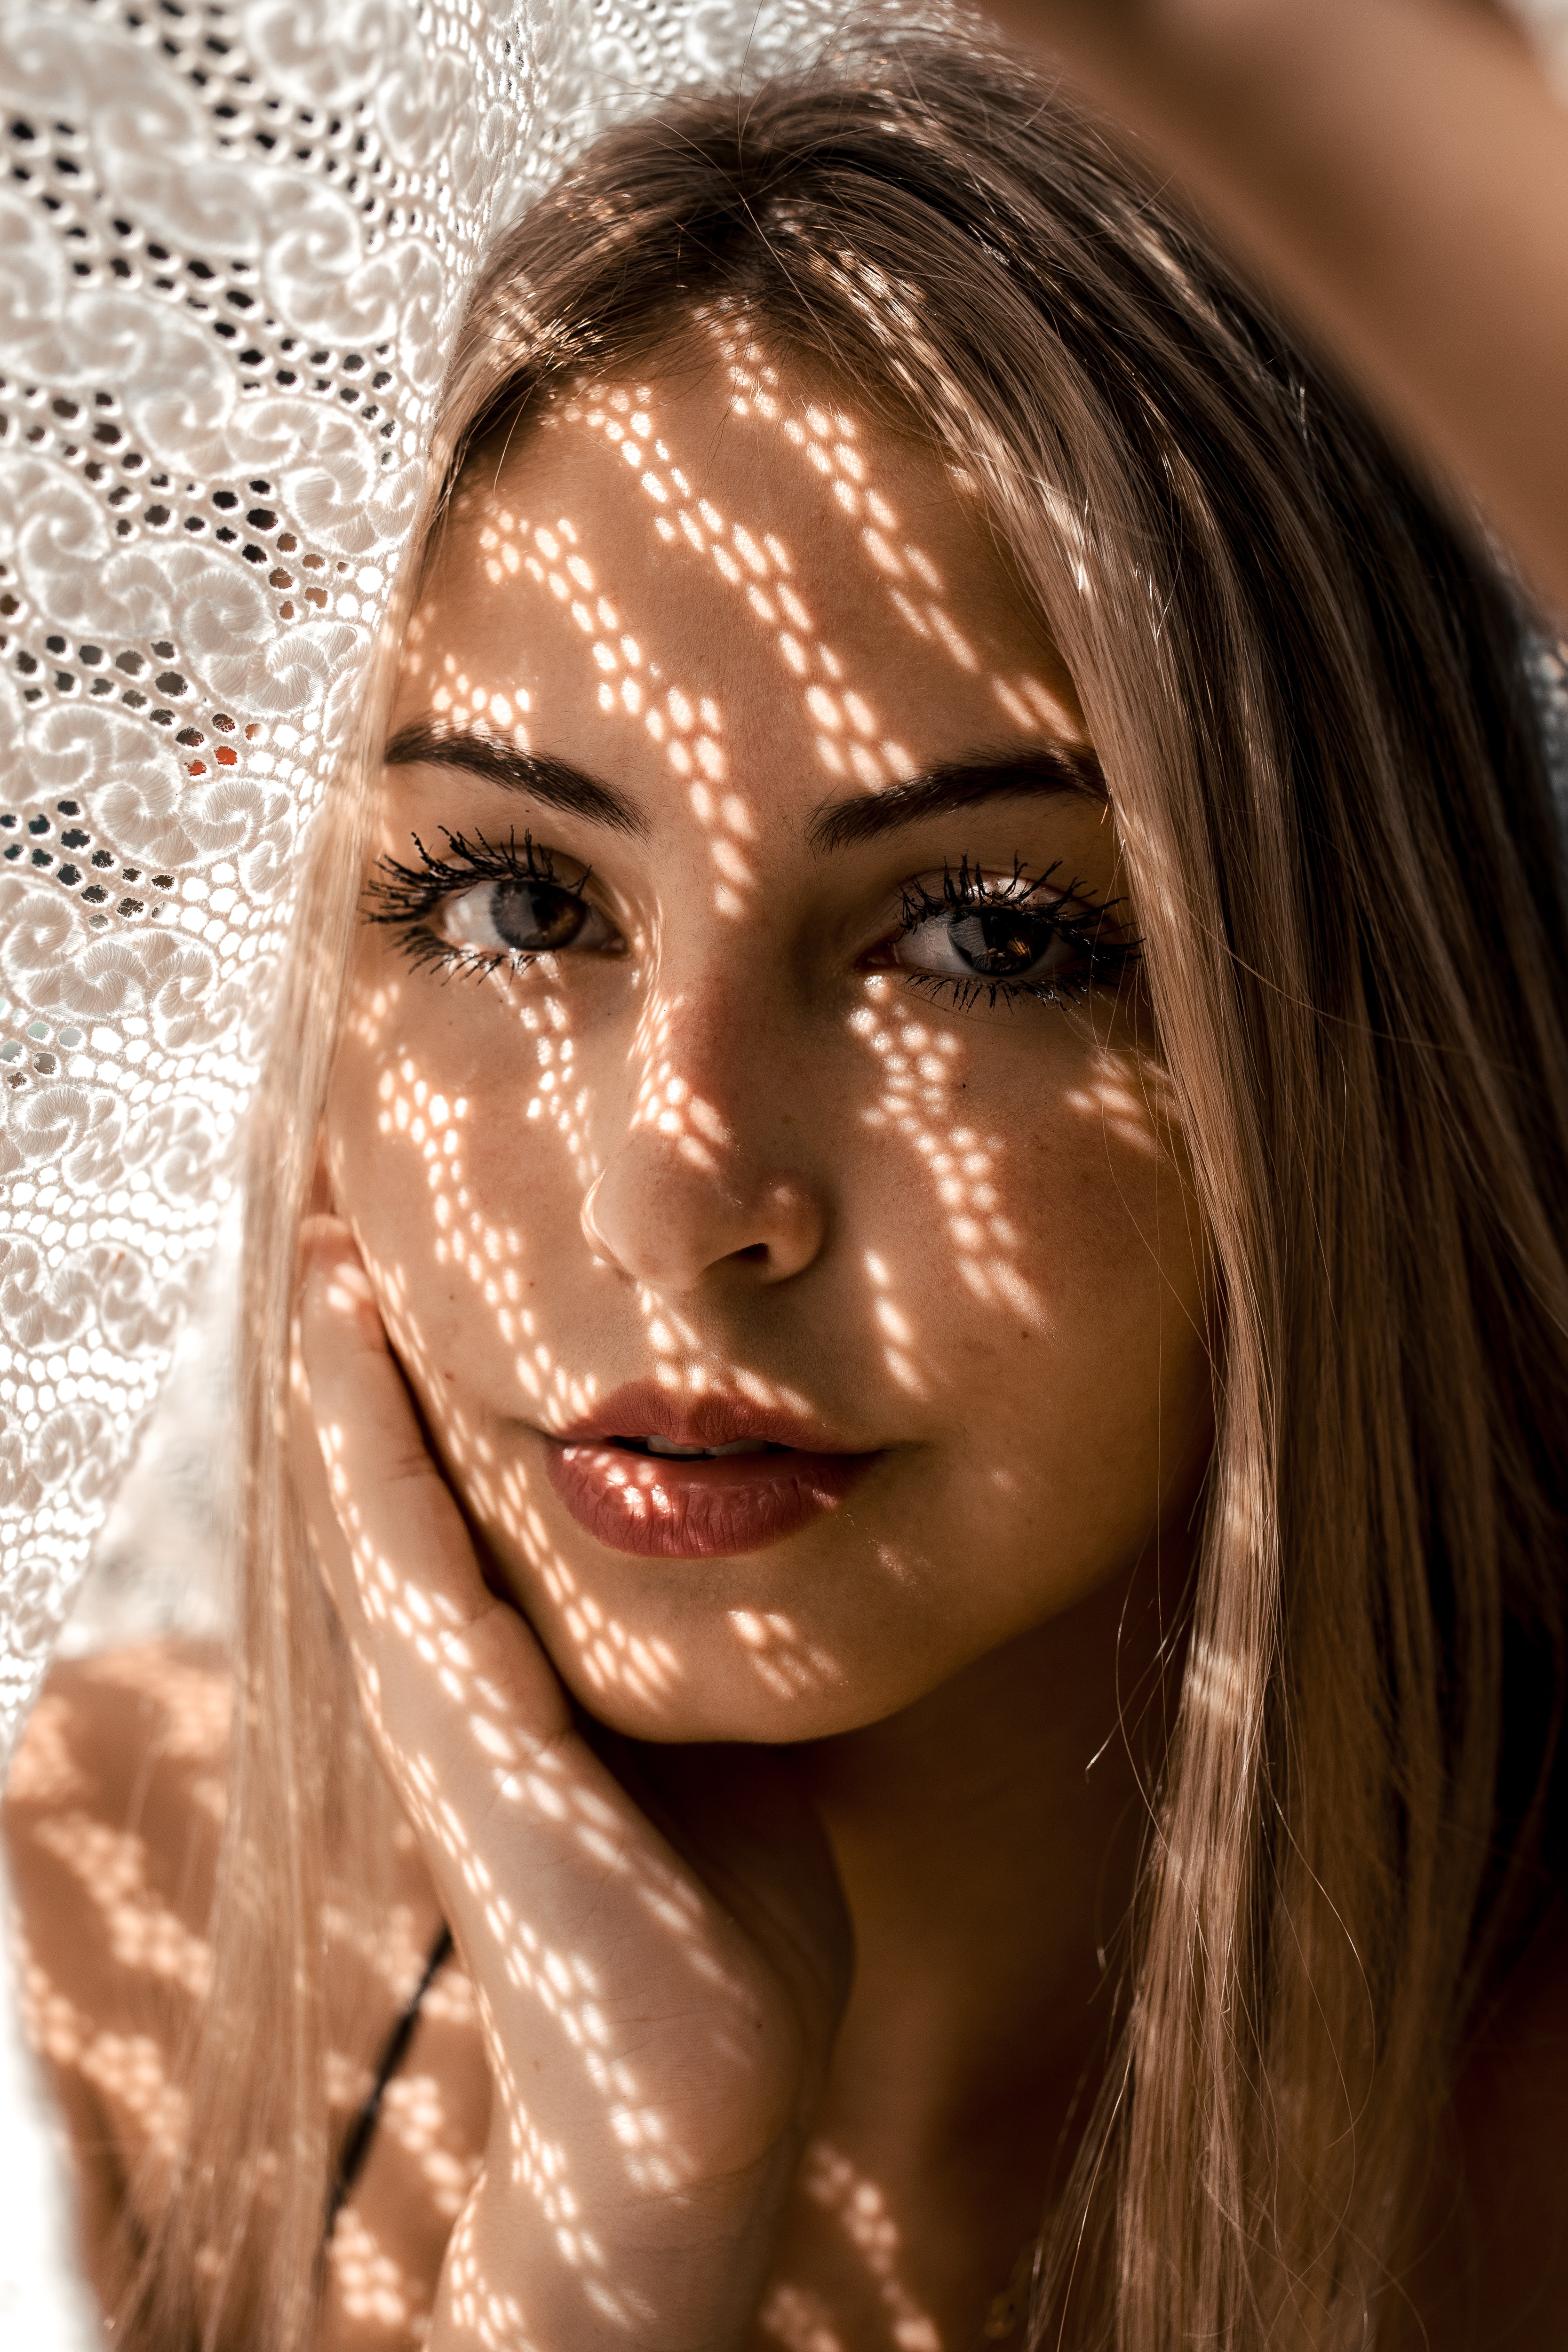
face, hair, skin, eyebrow, lip, beauty, blond, head, close up, nose, chin, eye, eyelash, cheek, photography, Material property, mouth, hand, model, brown hair, long hair, photo shoot, portrait, portrait photography, fawn